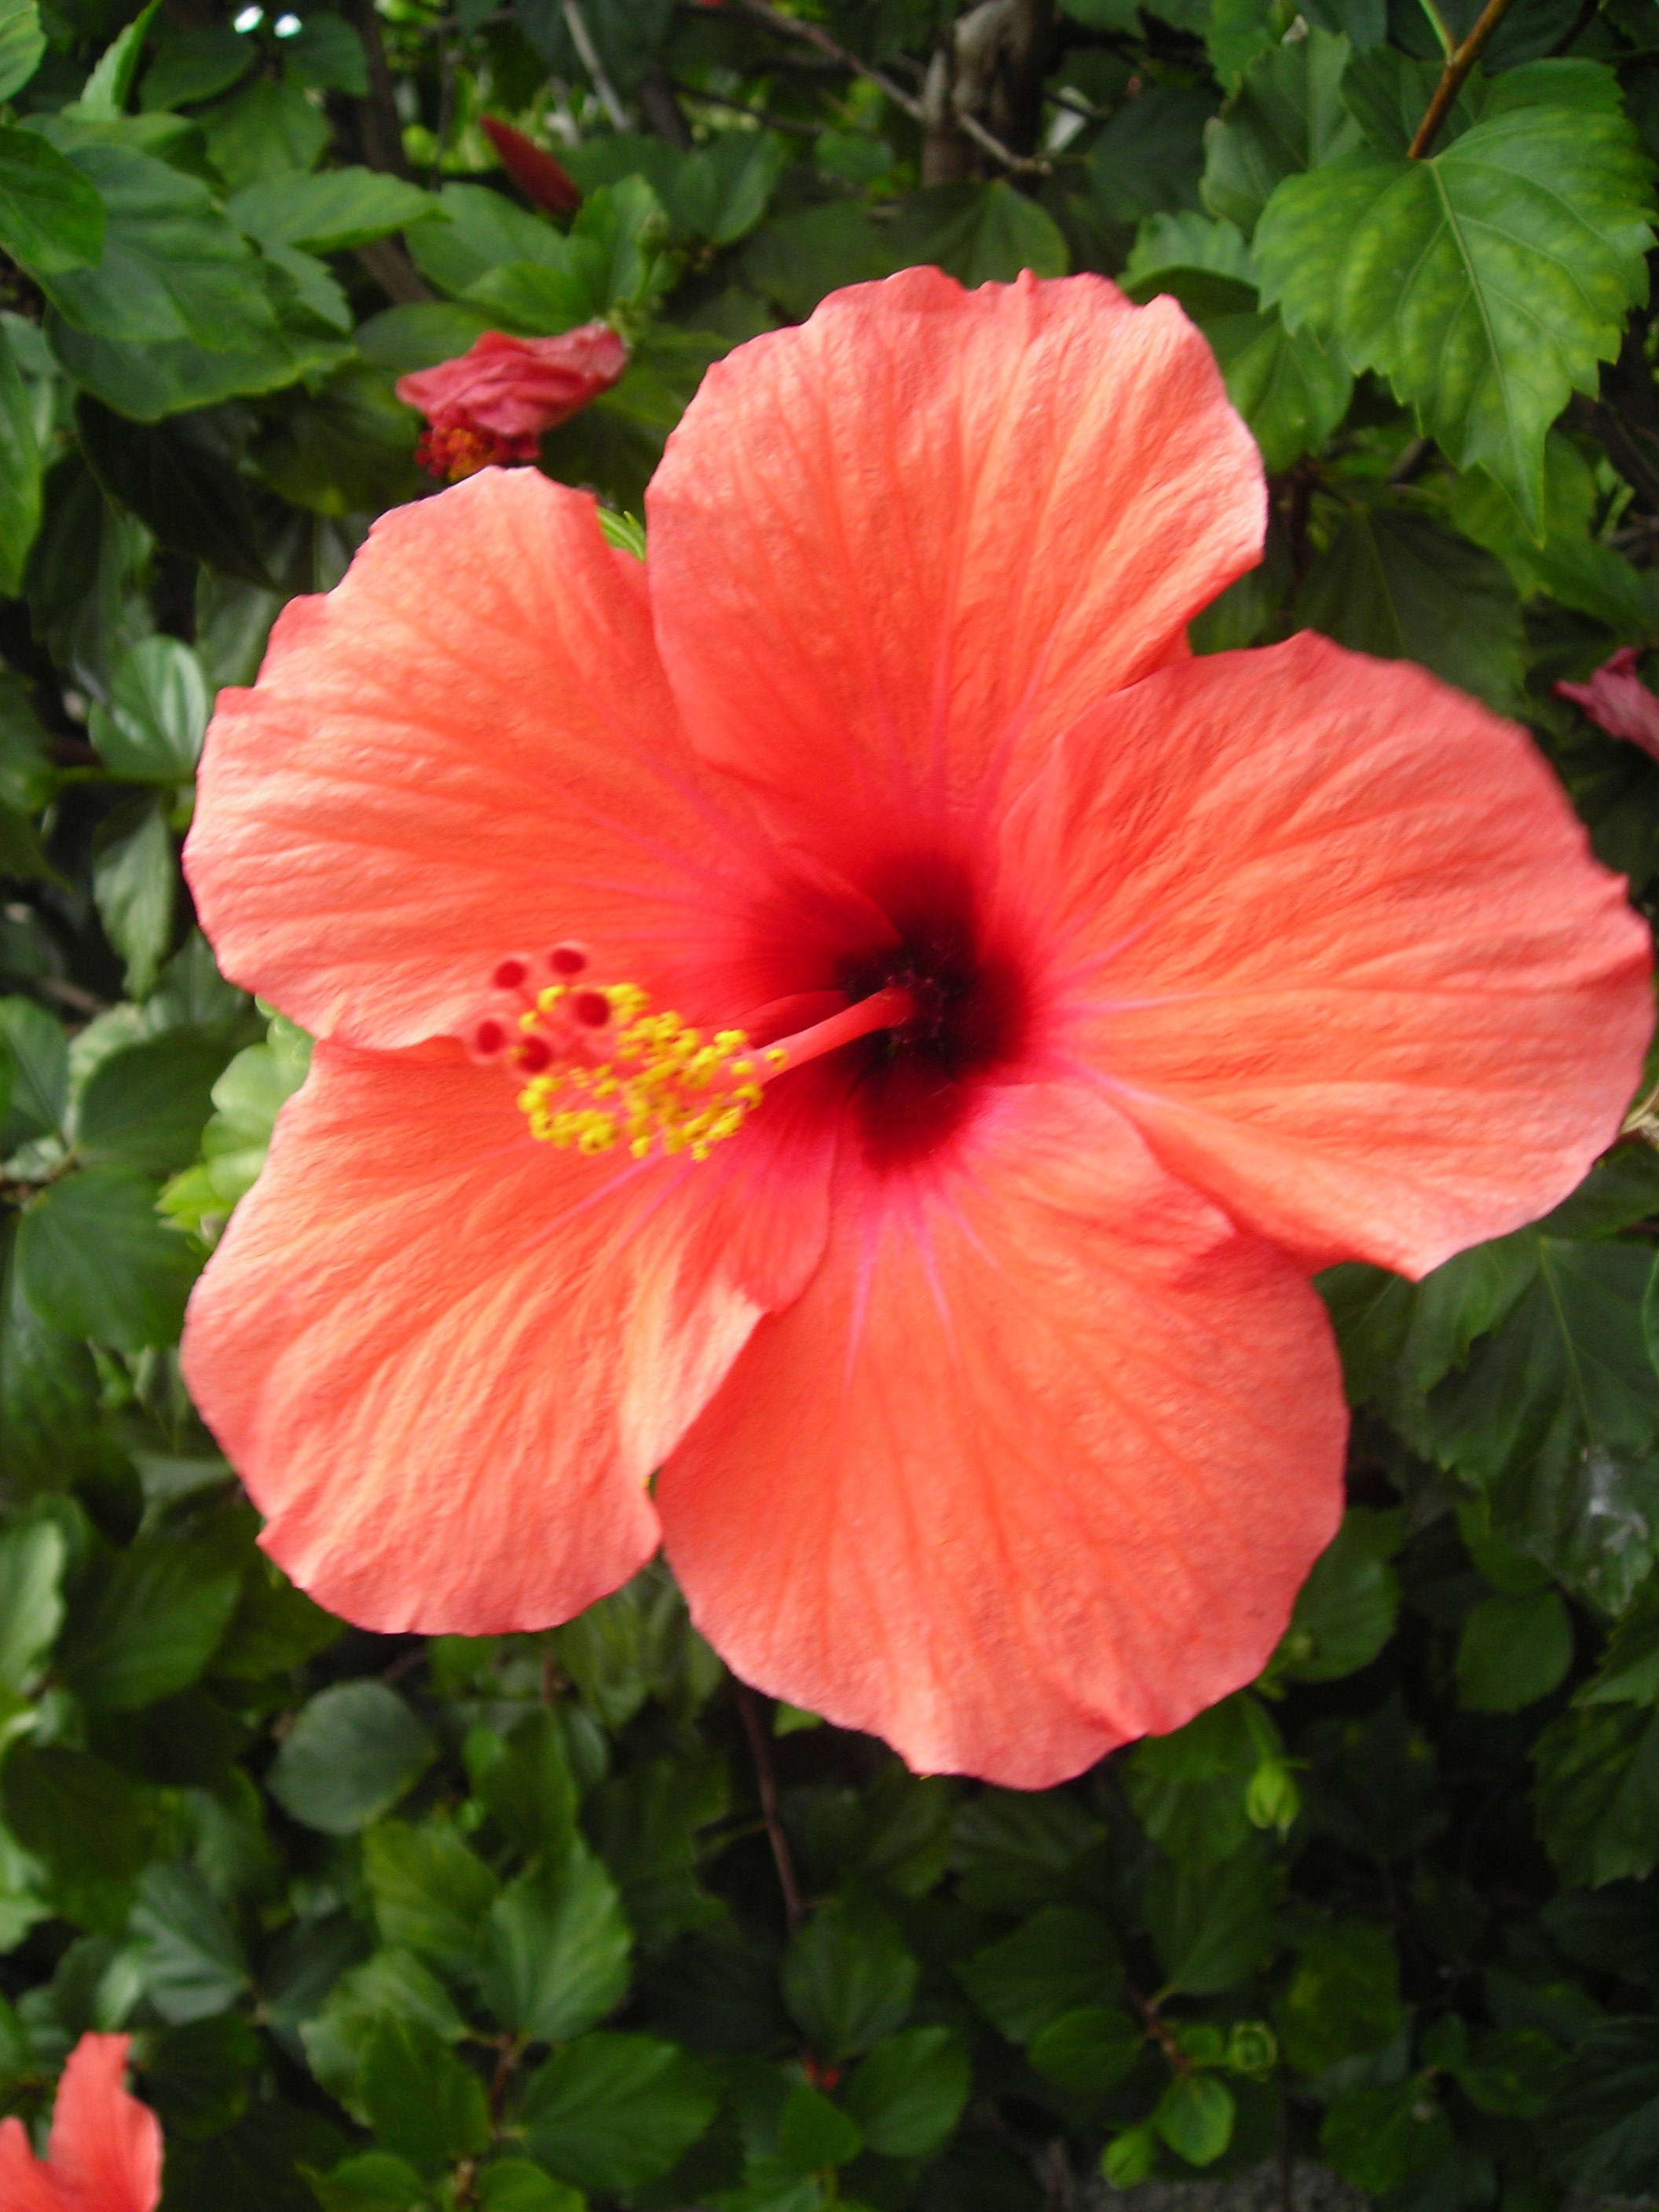
blossom, plant, flower, petal, bloom, orange, red, flora, marshmallow, hibiscus, malvales, flowering plant, mallow, china rose, chinese hibiscus, annual plant, land plant, mallow family